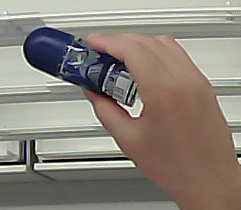
Product: nivea_rollon